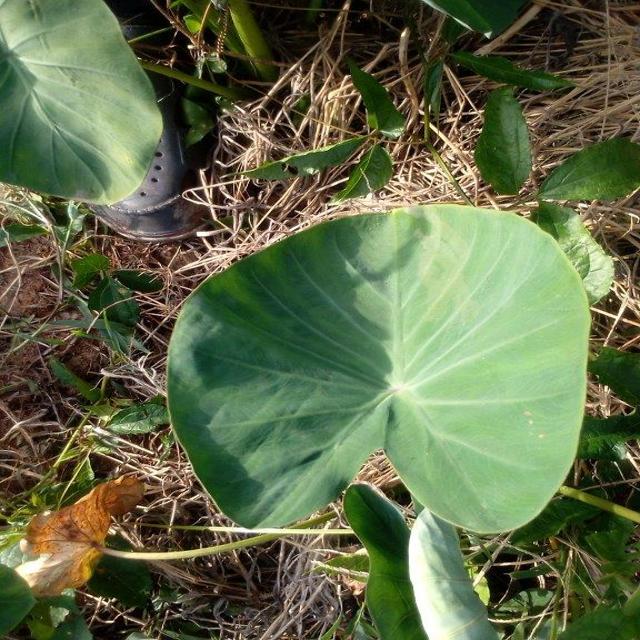
Label: Healthy